Cyclone Phethai

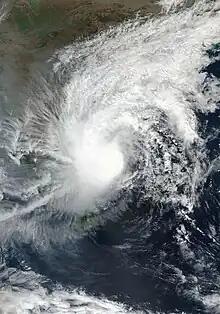
Cyclone Phethai north of Sri Lanka on 15 December

Severe Cyclonic Storm Phethai was a tropical cyclone which affected some portions of Sri Lanka and India during December 2018. The fourteenth depression, ninth deep depression, seventh cyclonic storm, and fifth severe cyclonic storm of the 2018 North Indian Ocean cyclone season, Phethai developed from an area of low pressure that formed over the Bay of Bengal on 13 December. Having forecasted not to develop significantly, the depression then strengthened to a deep depression later that day before becoming a cyclonic storm on 15 December. Phethai further intensified and peaked to a severe cyclonic storm, the following day. The system then steadily weakened due to land interaction and increasing wind shear, before making landfall as a disorganized system over Andhra Pradesh on 17 December. It degenerated to an area of low-pressure inland later that day.